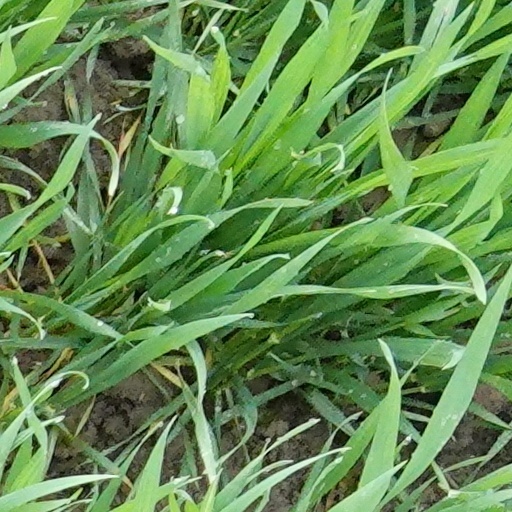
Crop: wheat